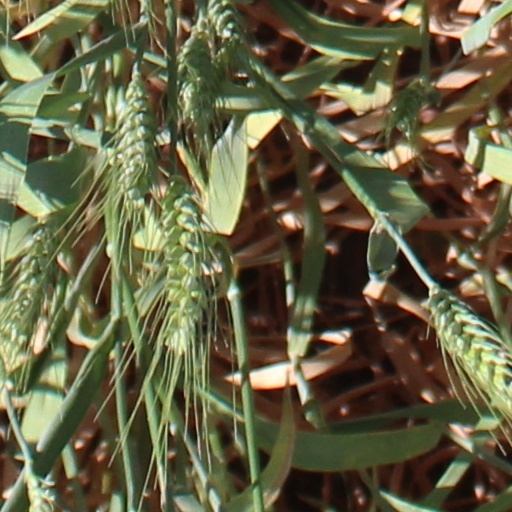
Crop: wheat